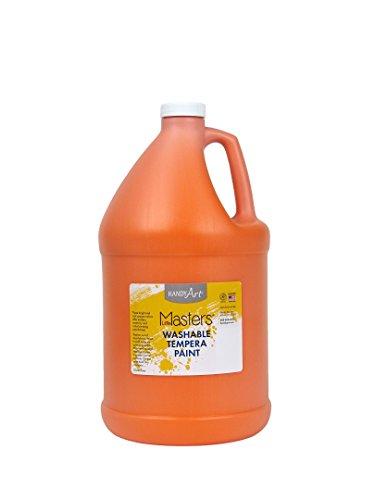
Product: Handy Art Little Masters Washable Tempera Paint, Gallon, Orange
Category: Arts, Crafts & Sewing | Painting, Drawing & Art Supplies | Painting | Paints
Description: An economical choice for the beginner artist.
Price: $18.25
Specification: ProductDimensions:6x6x11.8inches|ItemWeight:8.7pounds|ShippingWeight:8.96pounds(Viewshippingratesandpolicies)|Manufacturer:HandyArt,Inc.|ASIN:B004DJ552W|Itemmodelnumber:214-715